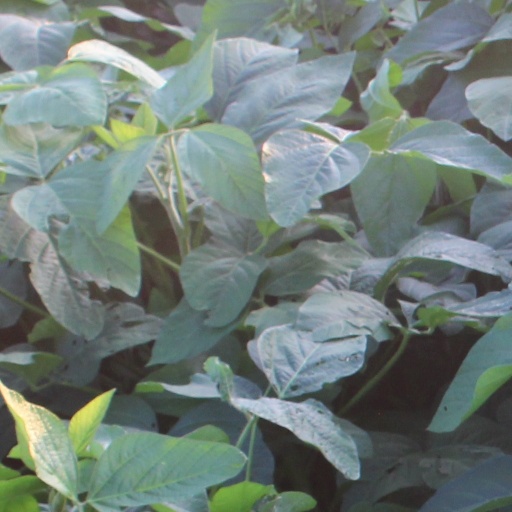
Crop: soybean